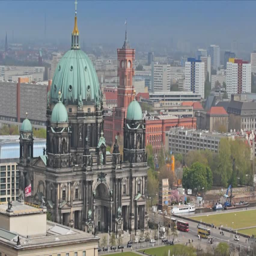
overview of cathedral , in the background .